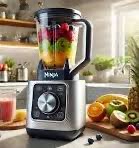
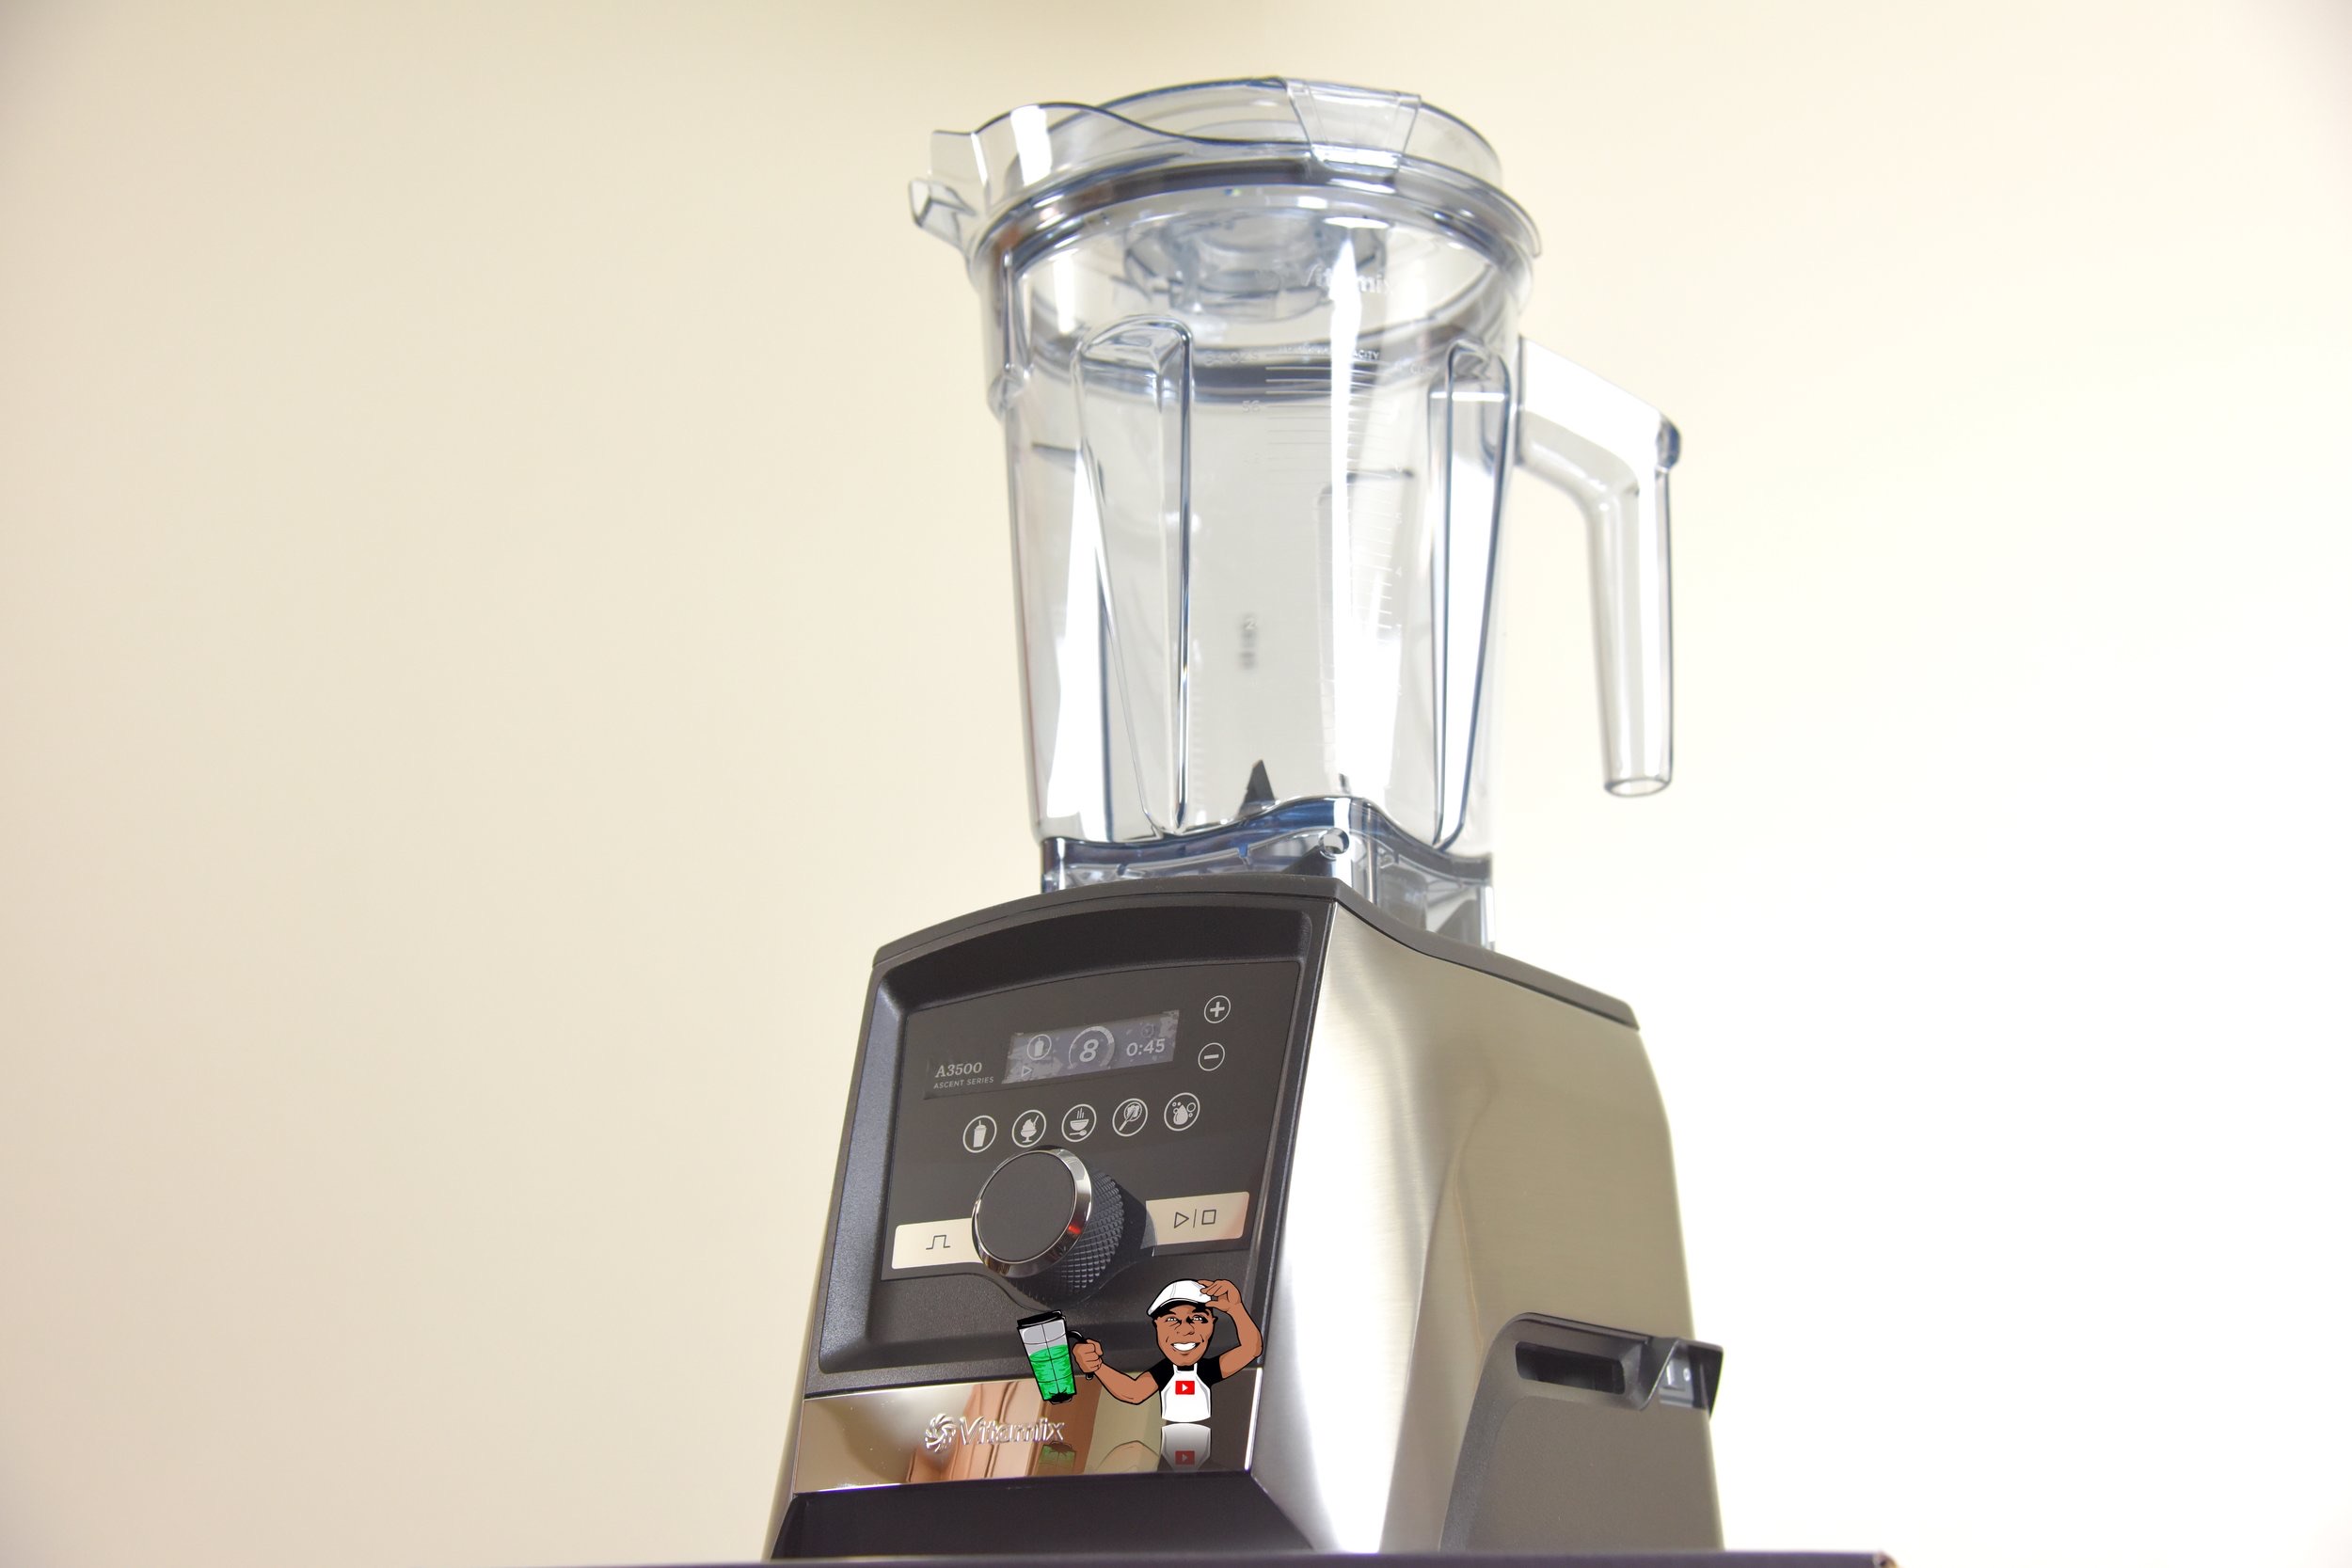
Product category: items_blender
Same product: no